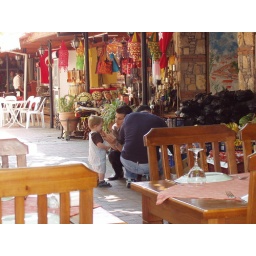
Nils at the fish market in Fethiye